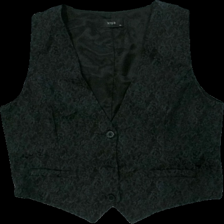
View: front
Type: Vest
Category: Ladies
Brand: Soya/Soyaconcept
Colors: Black
Material: 100% polyester
Cut: Regular
Size: XL
Season: All
Price range: 50-100
Recommended usage: Reuse